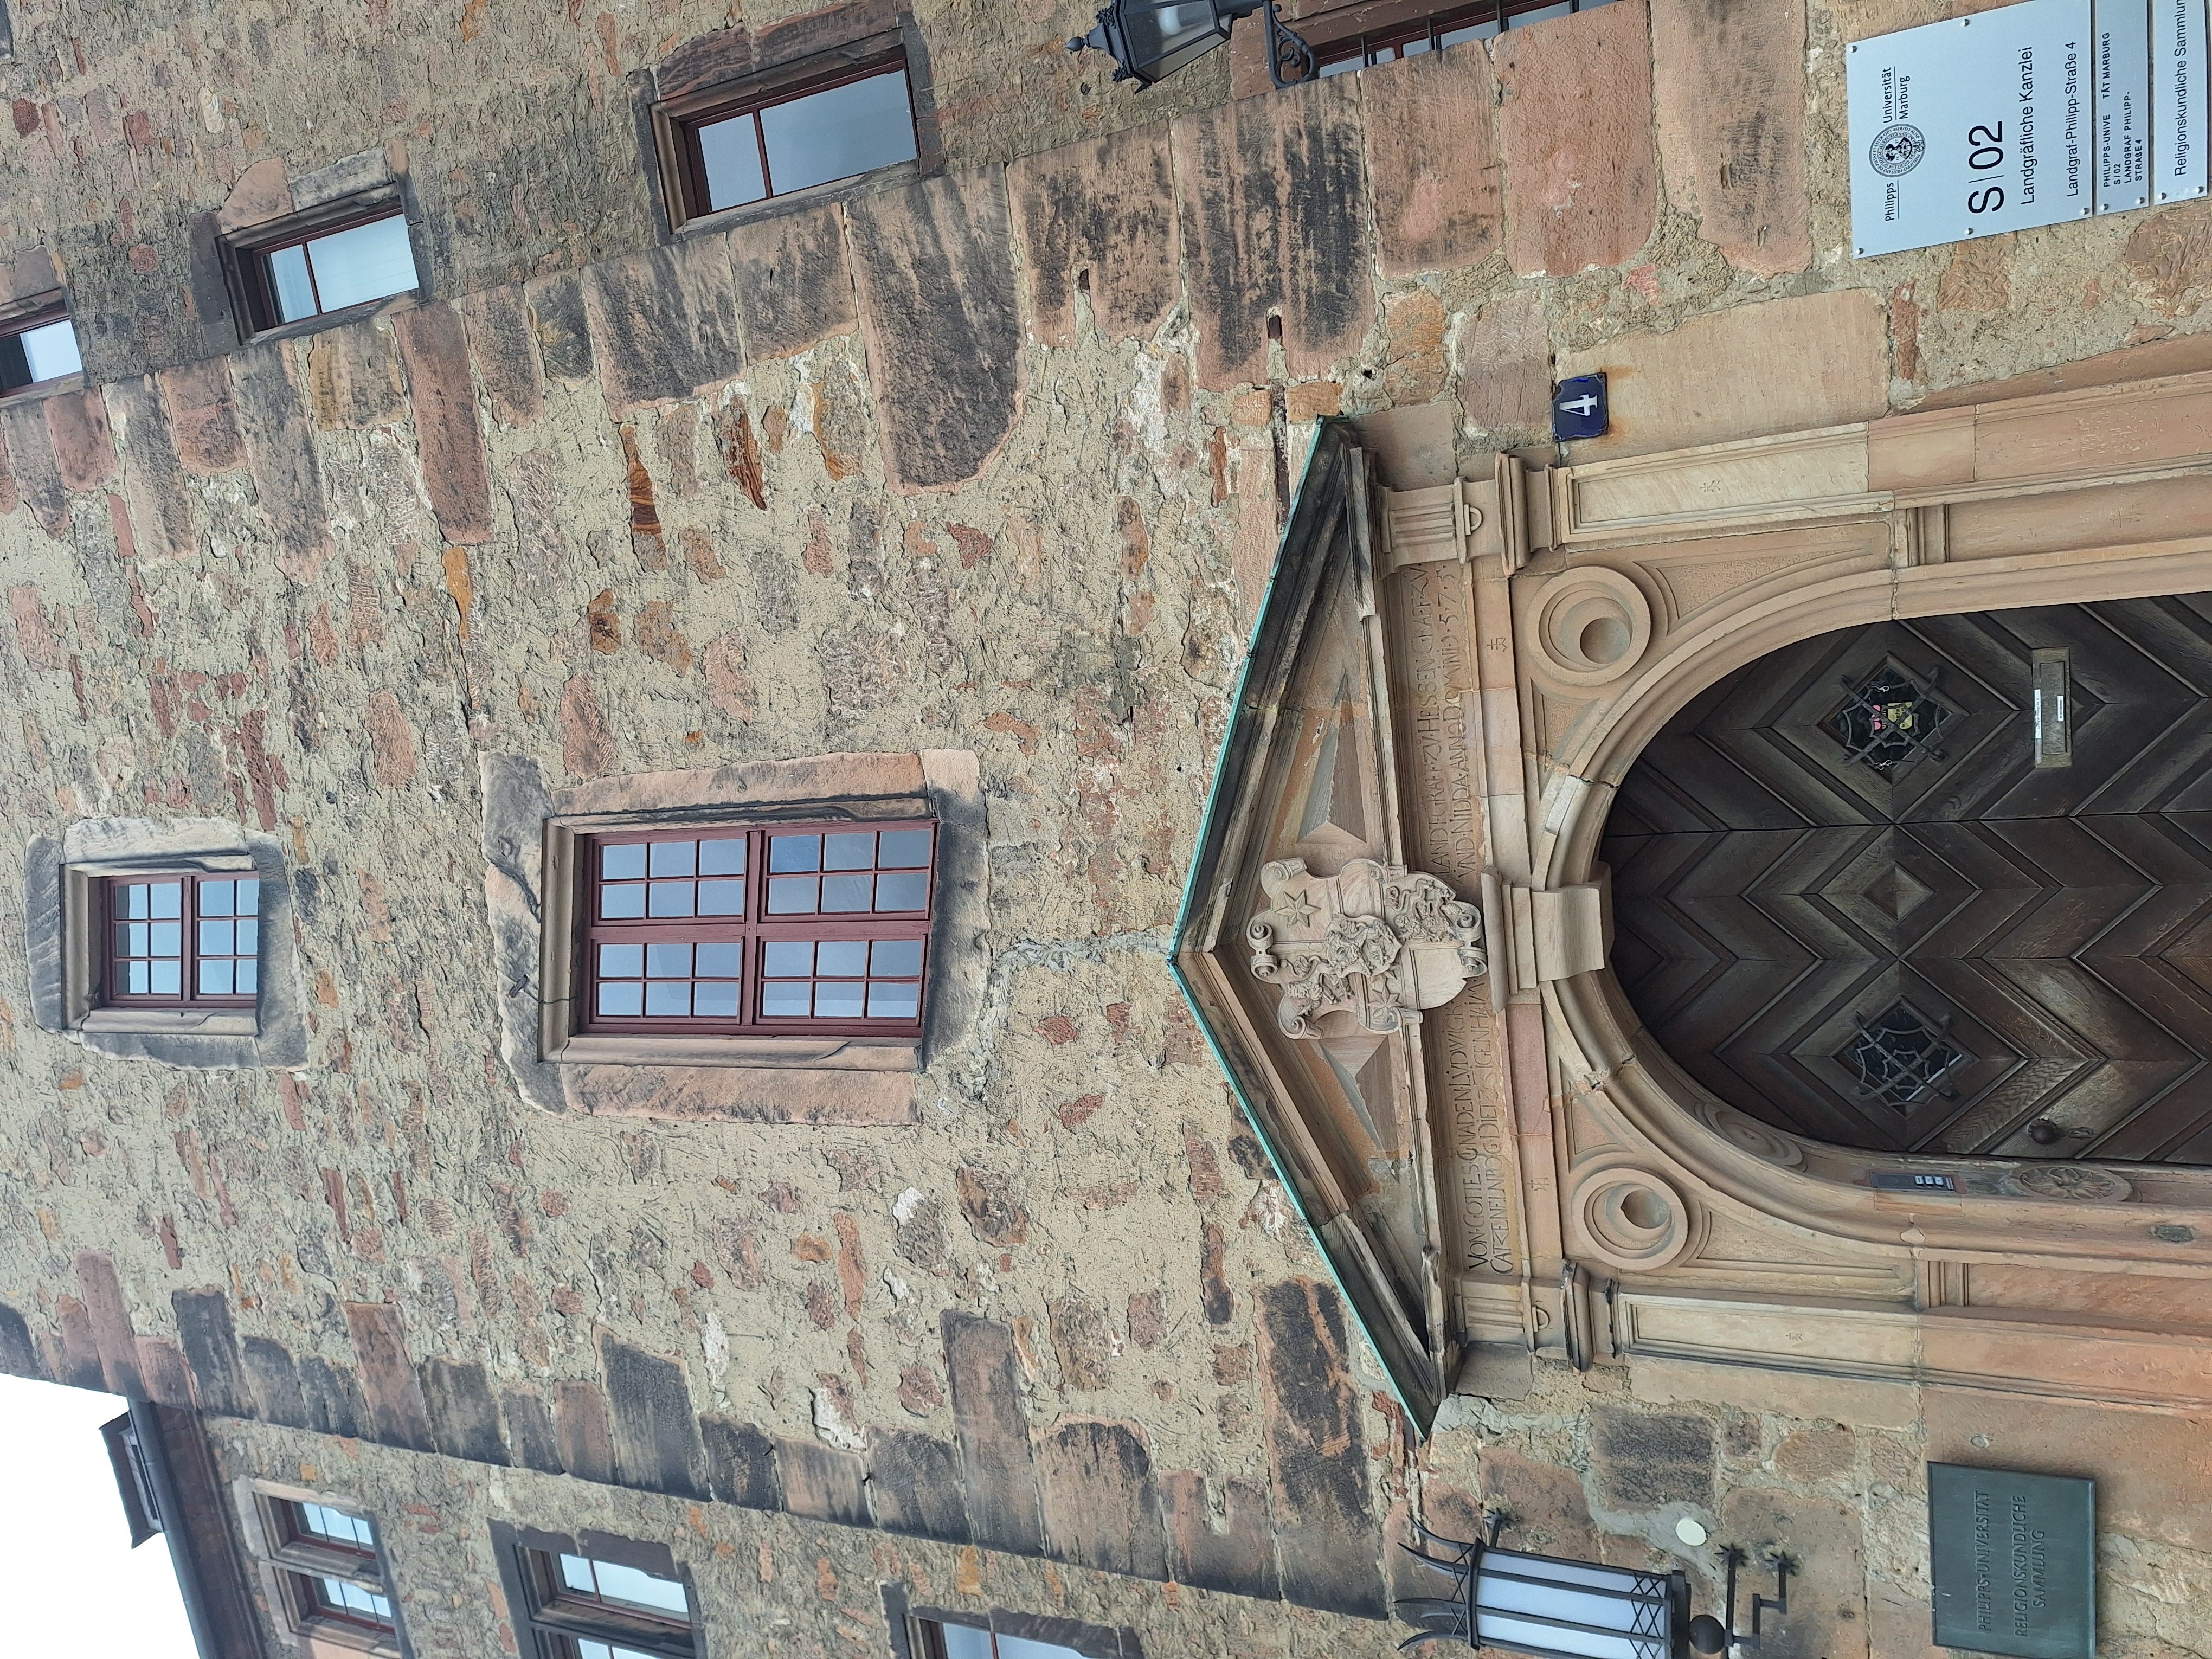
Building: Landgraf-Philipp-Straße 4